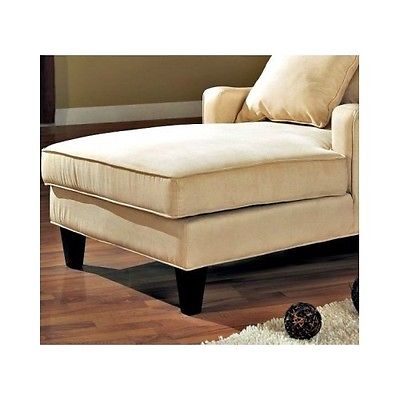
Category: sofa